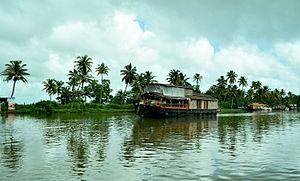
Alappuzha est l'un des 14 districts de l'État du Kerala, en Inde. La principale ville du district est Alappuzha.
Les tropiques sont les deux parallèles du globe terrestre qui délimitent une bande à l'intérieur de laquelle le soleil apparaît au zénith au moins une fois dans l'année. Chaque tropique est séparé de l'équateur par 23° 26′ 12″ de latitude : le tropique du Cancer au nord, et le tropique du Capricorne au sud.